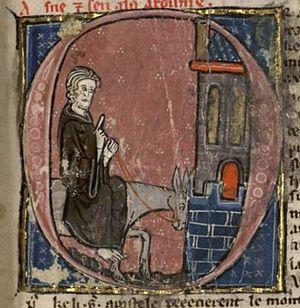
Arrivée de Pierre l'Ermite à Rome